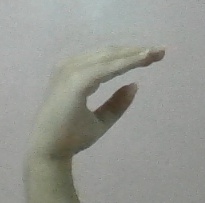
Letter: jeem